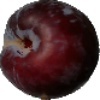
Label: Plum 1